National Youth Festival (India)

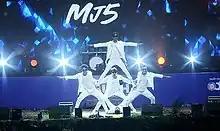
MJ5 dance group performing at KCD Dharwad during 26th NYF

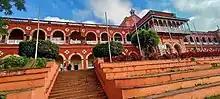
Karnatak College (KCD) primary venue of NYF 2023

Karnatak College (KCD), Karnatak University, and University of Agricultural Sciences were the prime venues for the event. Karnatak College (KCD) had most of the events hosted, with 50 food stalls and mega kitchen for the 8000 delegates participating from all over the country.